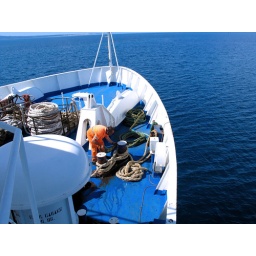
Blue, blue and an orange spot in a white frame